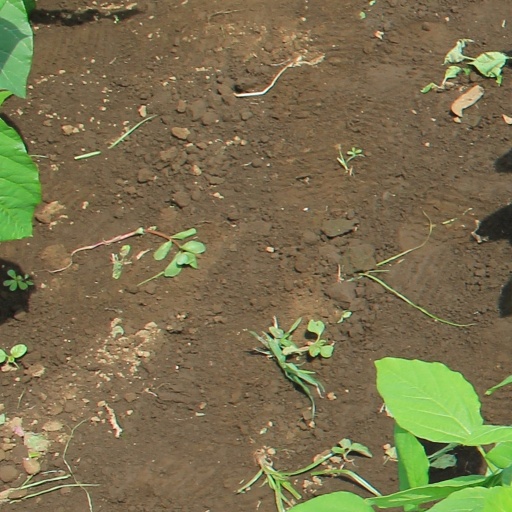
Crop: soybean